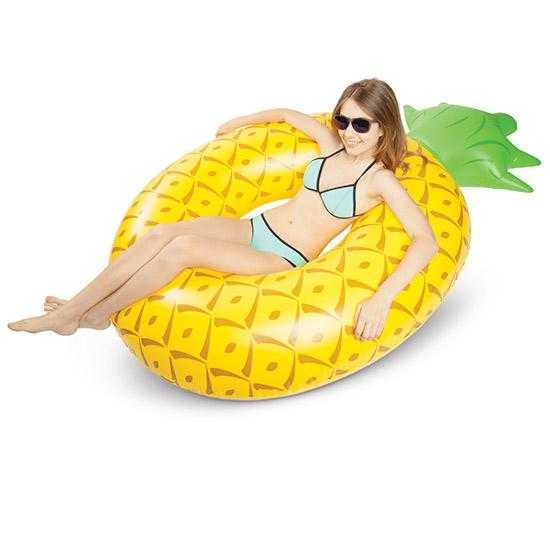
Label: Pineapple